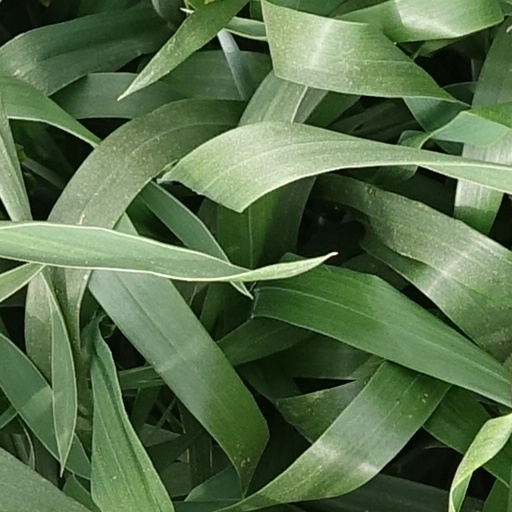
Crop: wheat